Hellenic Army

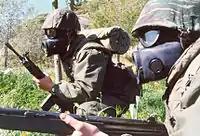
Greek personnel wearing M17 gas masks

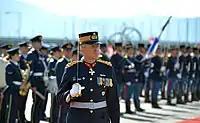
Army officer in ceremonial uniform

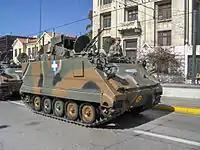
M901 ITV (Improved Tow Vehicle)

There are three classes of personnel in the Hellenic Army, namely professional, volunteer and conscript. There are currently 90,000 personnel on active duty, of which 30,000 are conscripted. The Hellenic Republic has mandatory military service (conscription) as of March 2021 of 12 months for all males between the ages of 18 and 45. Citizens discharged from active service are normally placed in the Reserve and are subject to periodic recall of 1–10 days at irregular intervals. Greek males between the age of 18 and 60 who live in strategically sensitive areas may also be required to serve part-time in the National Guard. During a mobilization the amount of conscripts may exceed 180,000.